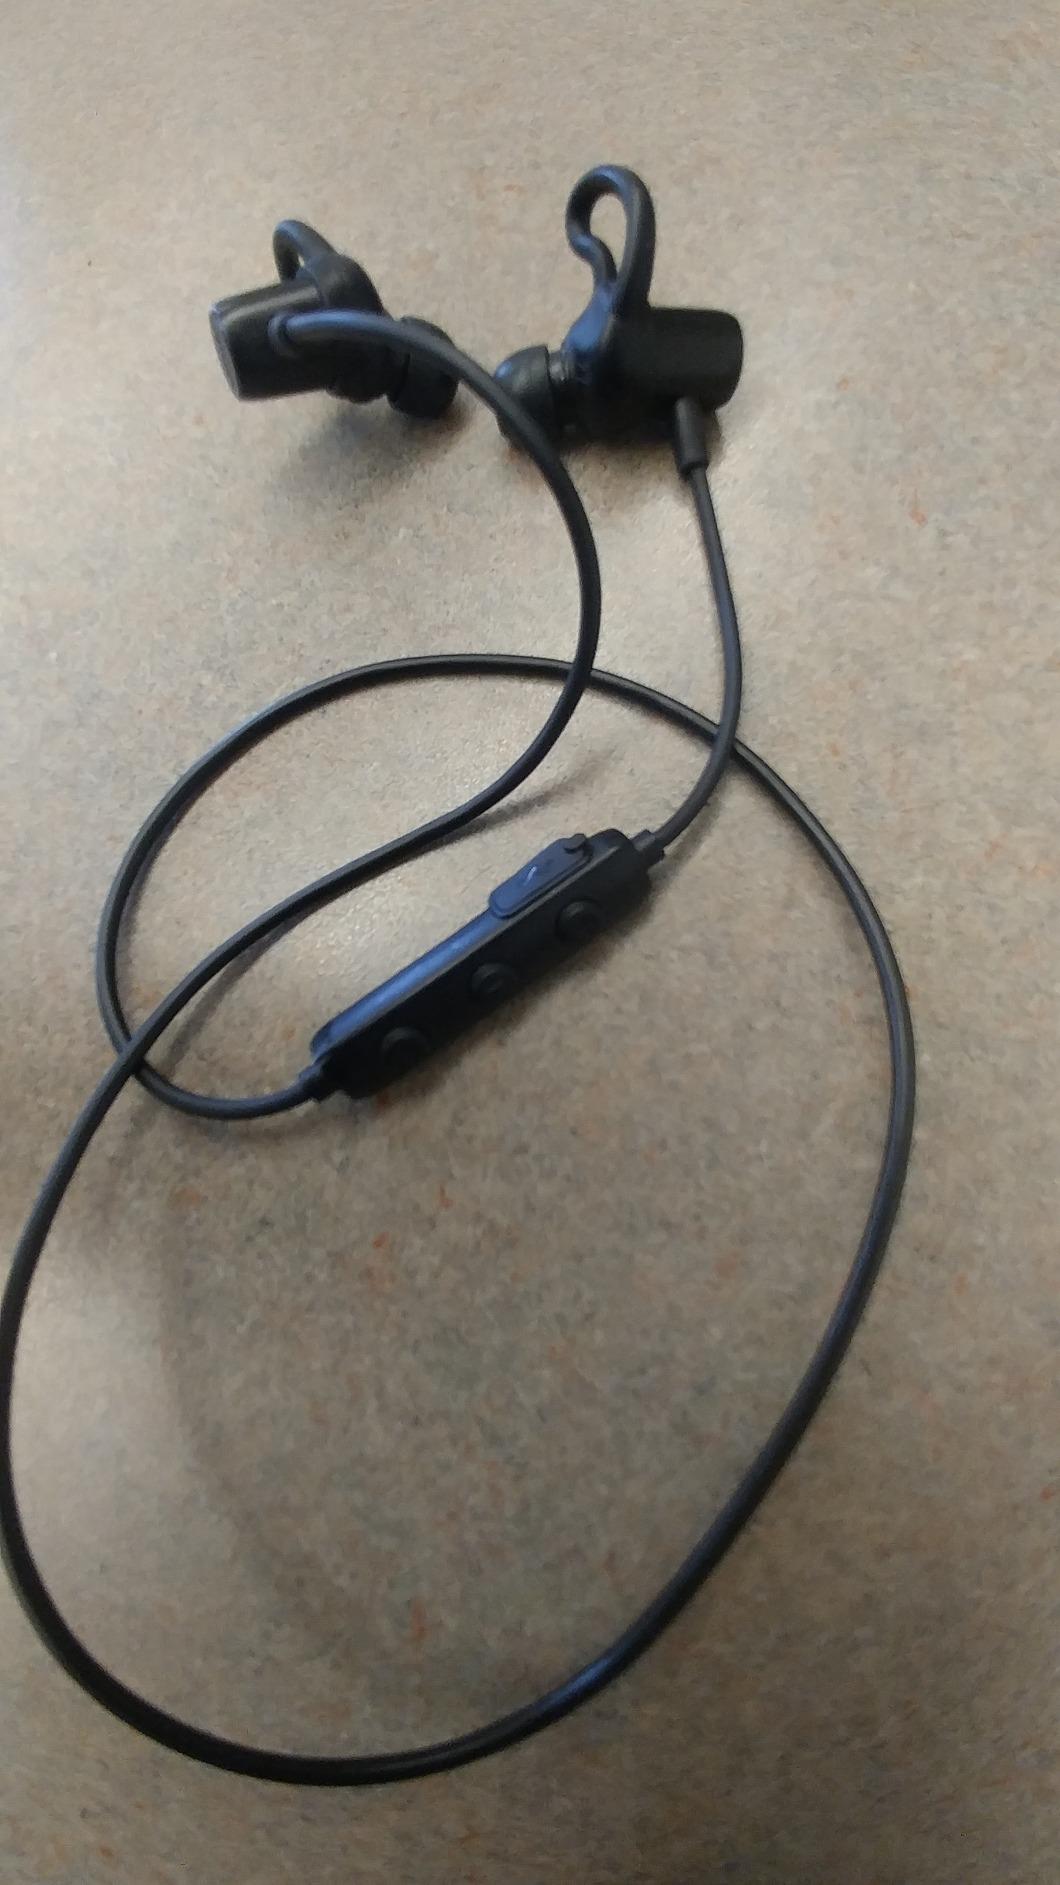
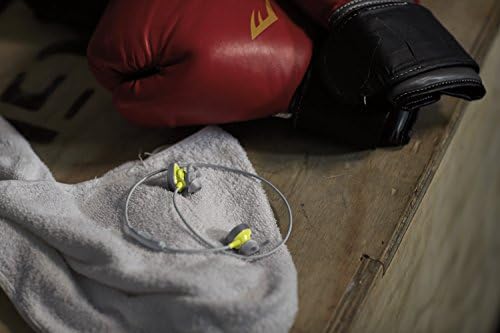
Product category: headphones
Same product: no